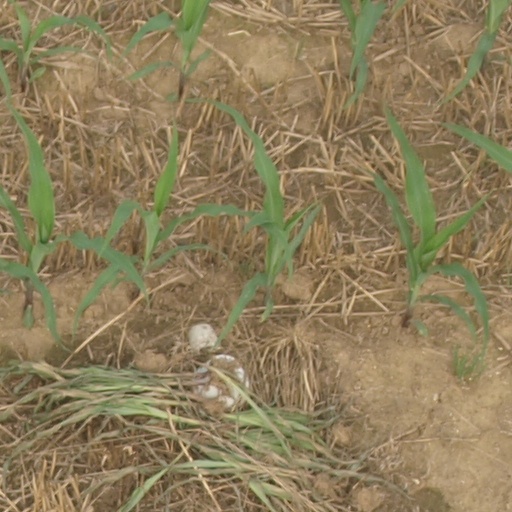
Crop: maize; corn